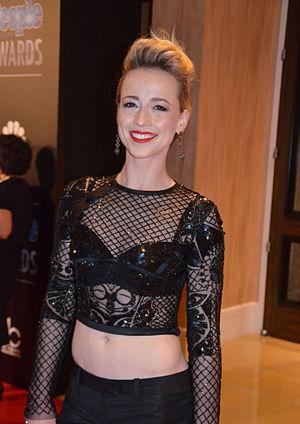
Karine Vanasse est une actrice et productrice québécoise, née le 24 novembre 1983 à Drummondville.
Et au pire, on se mariera est un film québécois réalisé par Léa Pool, sorti en 2017. Le film est inspiré du roman éponyme de Sophie Bienvenu.